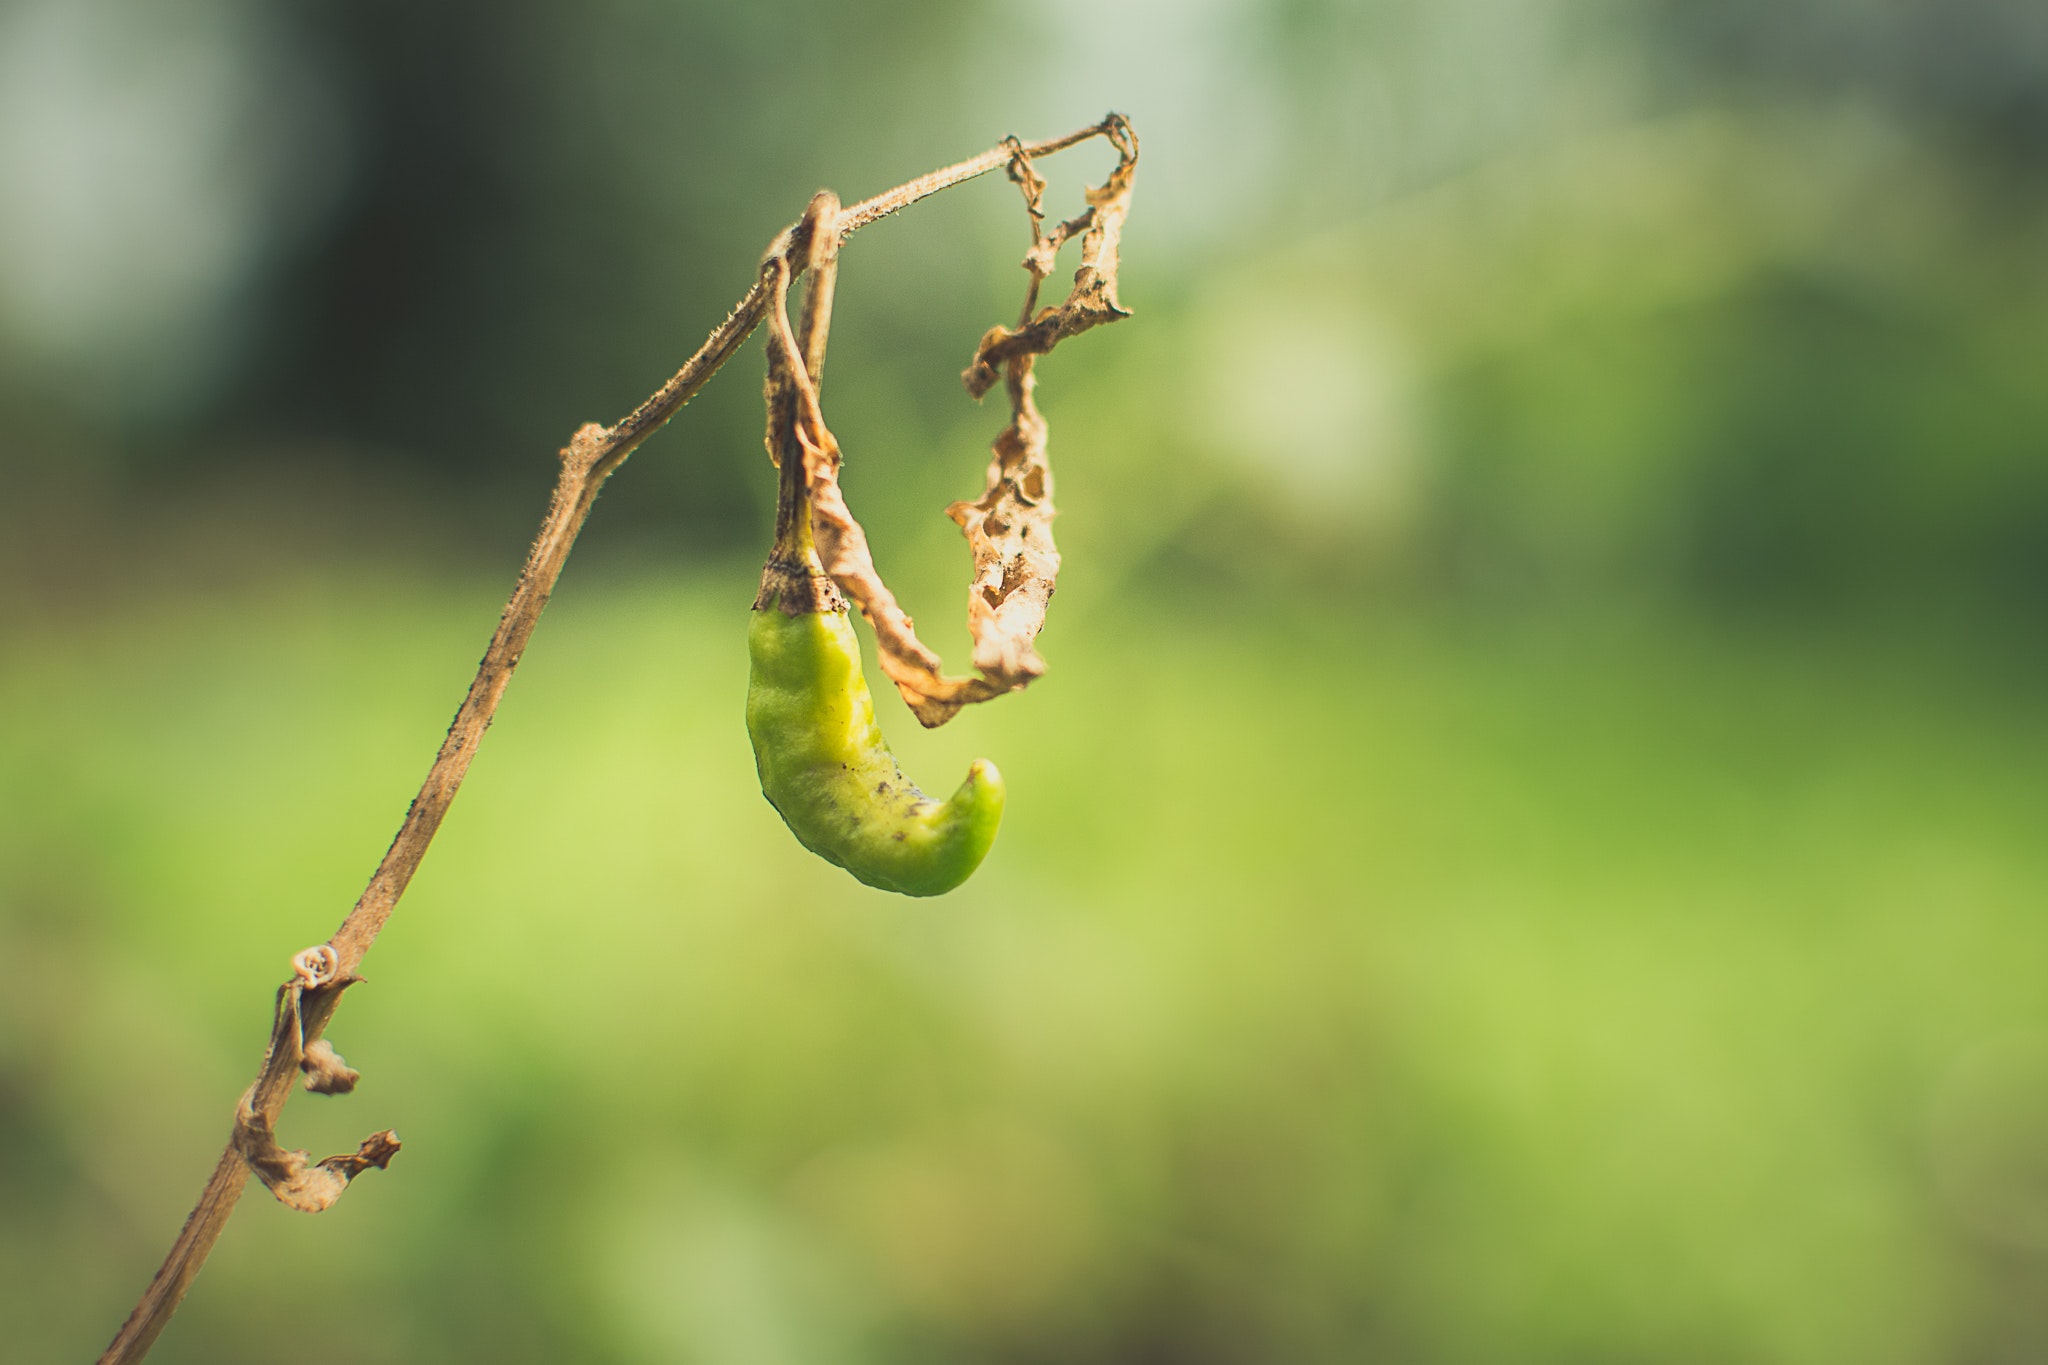
green, leaf, branch, macro photography, twig, close up, water, spring, plant, mantidae, organism, grass, tree, photography, spider web, plant stem, sunlight, flower, forest, bud